Ulrich S. Schubert

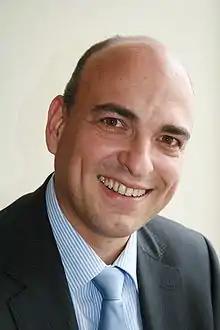
Ulrich Schubert in 2007

Ulrich Sigmar Schubert (born 17 July 1969, Tübingen) is a German chemist and full professor for Organic and Macromolecular Chemistry at the Friedrich-Schiller University Jena.